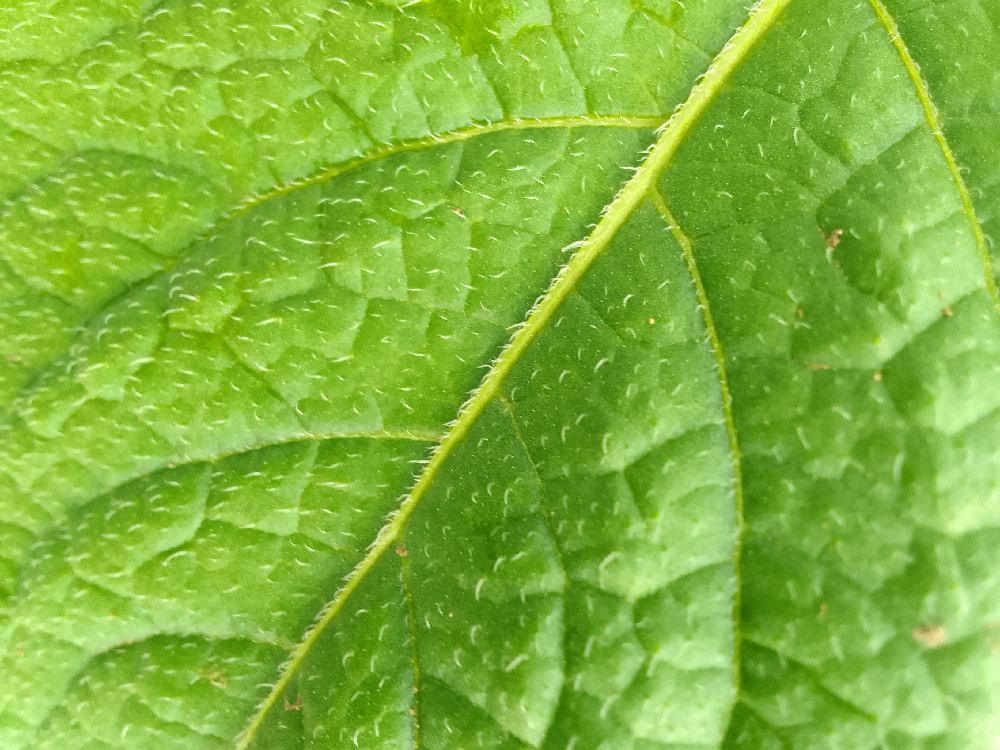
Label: Healthy